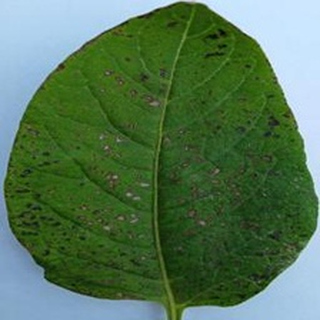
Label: potato_early_blight